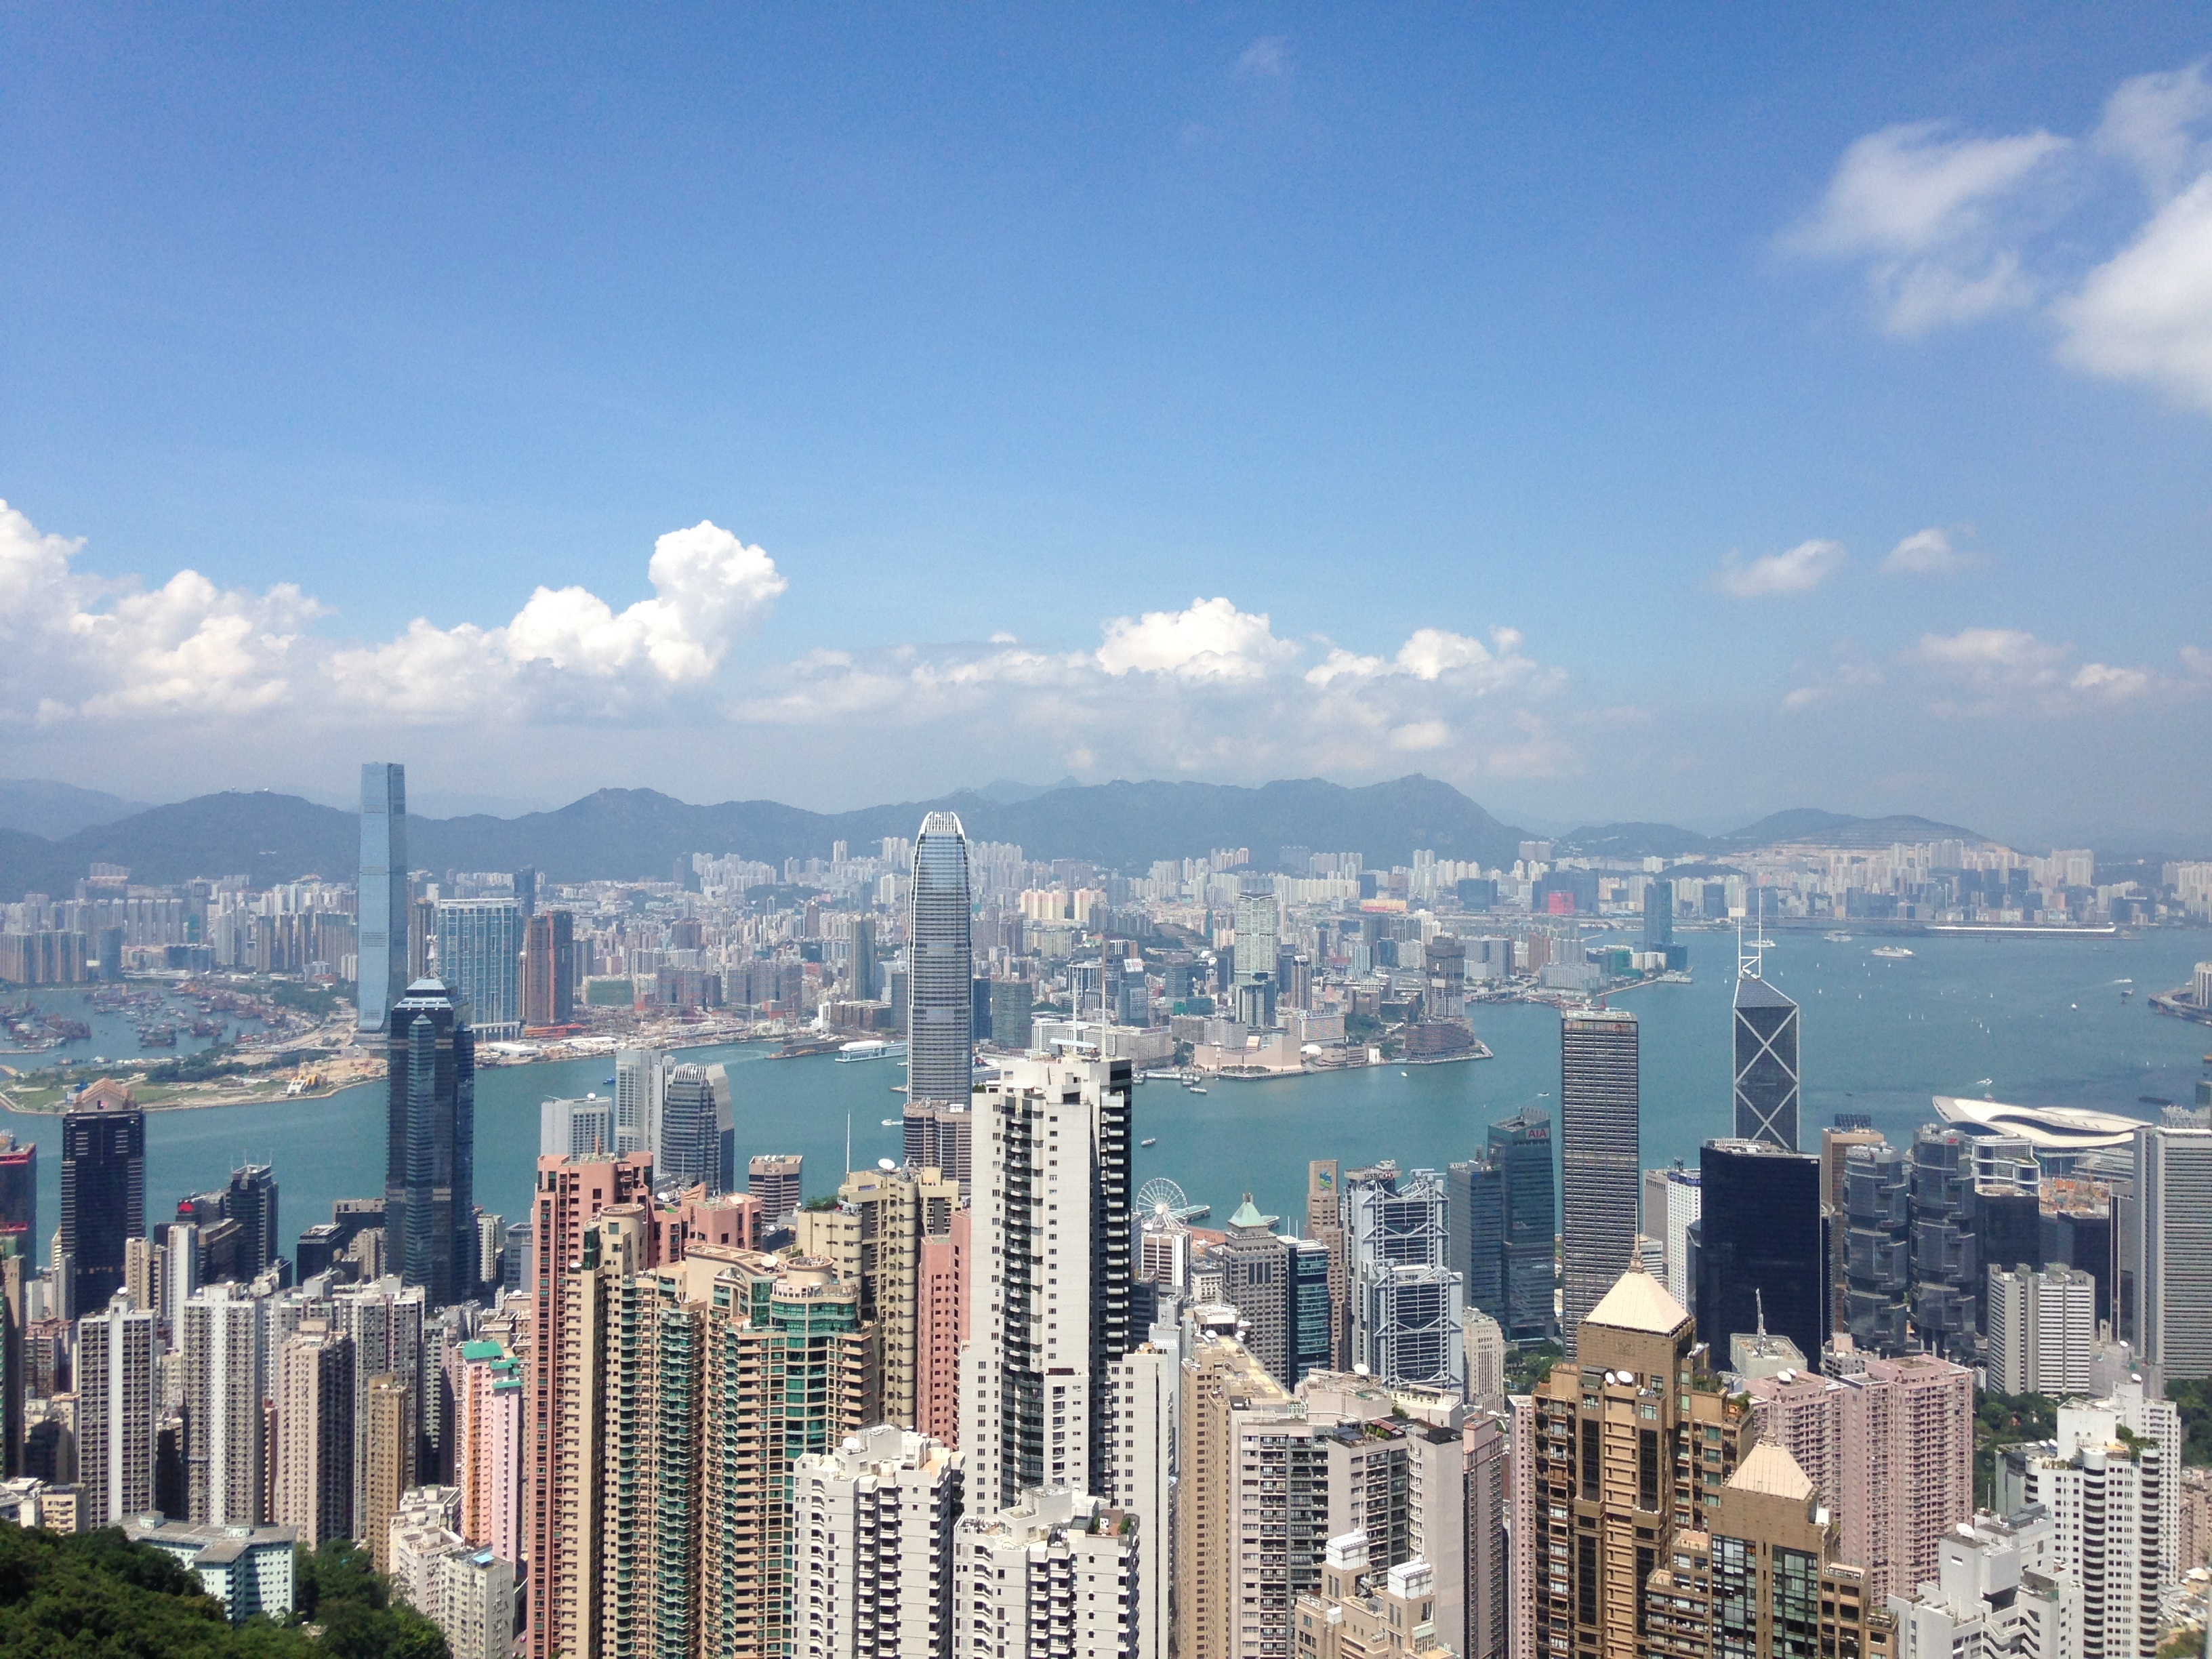
horizon, skyline, city, skyscraper, cityscape, panorama, downtown, tower block, metropolis, neighbourhood, aerial photography, urban area, residential area, geographical feature, human settlement, atmosphere of earth, metropolitan area